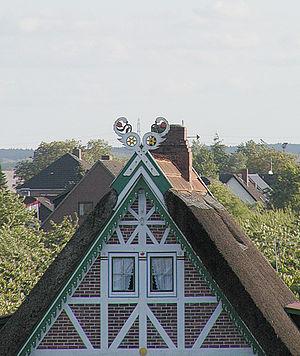
Les têtes de chevaux, ou plus rarement d’autres animaux, sont un faîteau à vocation pratique, esthétique et symbolique dans les maisons traditionnelles de nombreuses régions d’Europe, et en particulier en Allemagne du Nord. Il s’agit donc d’un ornement hippomorphe en bout de ligne de faîtage, mais pas directement posé sur le faîtage lui-même comme le serait l’épi à la réunion des arêtiers comme protection du poinçon de la charpente contre les infiltrations d'eaux pluviales. Au contraire, les planches sculptées en forme de tête de cheval plus ou moins stylisée se trouvent côté pignon dans le prolongement des arbalétriers de la charpente et des rives droites pour les maisons en bois ou juste limitées à la lucarne au-dessus de la semi-croupe des toits de chaume. Les planches généralement en bois dépassent d’environ 50 cm du faîte pour se croiser et former un élément décoratif très visible. Les têtes peuvent se faire face ou au contraire regarder dans la direction opposée.